Le Vermont

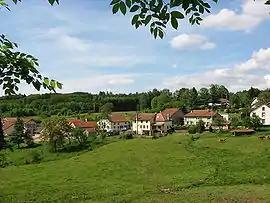
A general view of Le Vermont

Le Vermont is a commune in the Vosges department of the Grand Est region of northeastern France.